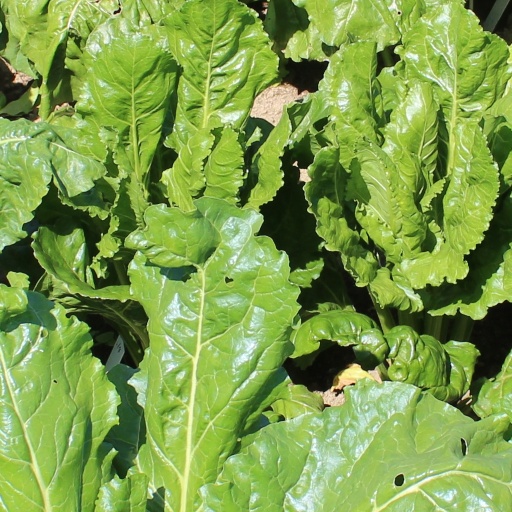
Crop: sugar beet